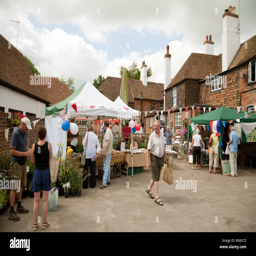
people shopping at the french farmers market in the village